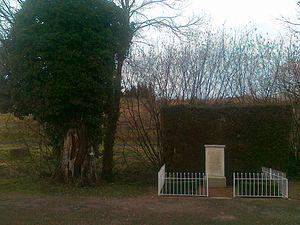
Le vieux chêne commémoratif de la seconde guerre mondiale, Chevigny-Saint-Sauveur, Bourgogne, FRANCE
Chevigny-Saint-Sauveur est une commune française appartenant à Dijon Métropole située dans le canton de Chevigny-Saint-Sauveur du département de la Côte-d'Or en région Bourgogne-Franche-Comté.